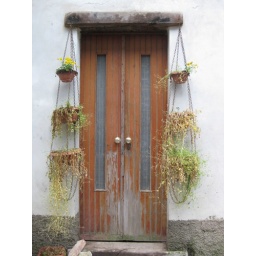
A pretty door entrance (everything around the house is beautiful and intricate)